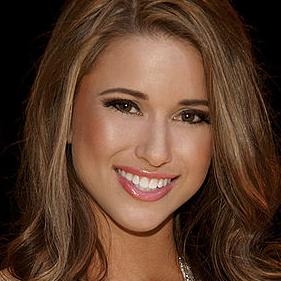
Age: 19